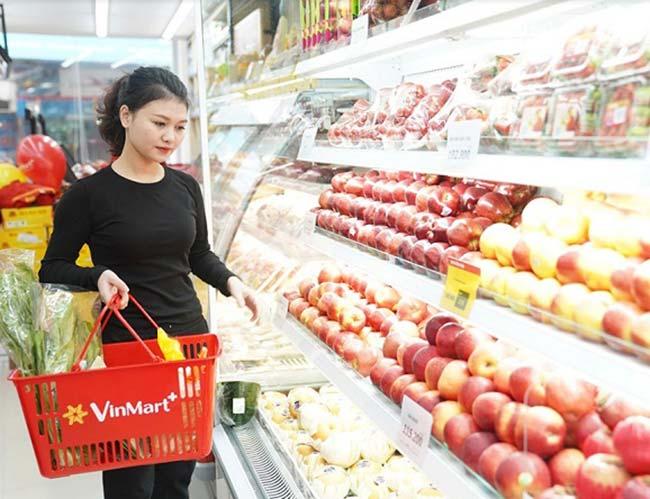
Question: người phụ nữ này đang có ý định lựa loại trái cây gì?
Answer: táo